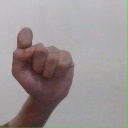
अक्षर: घ